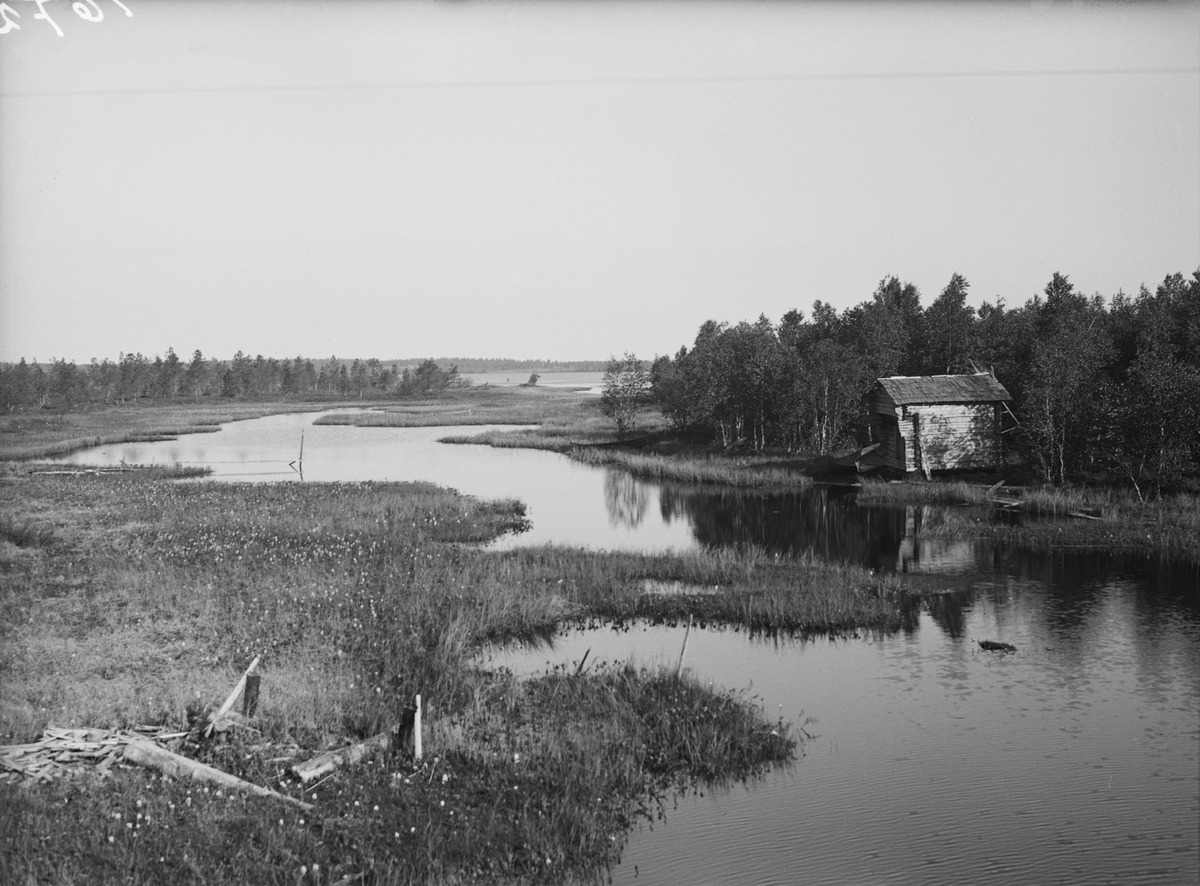
Rantamaisema Utajärvellä
A view in Utajärvi
sisällön kuvaus: Rantamaisema Utajärvellä 16.6.1933. content description: A view in Utajärvi on June 6, 1933.
Vuosi: 1933
Paikka: Suomi, Utajärvi, Suomi, Utajärvi
Aiheet: ympäristö; maisemat; vesistöt; rannat; maisema; landscapes; views; shores; waterfronts; watersides